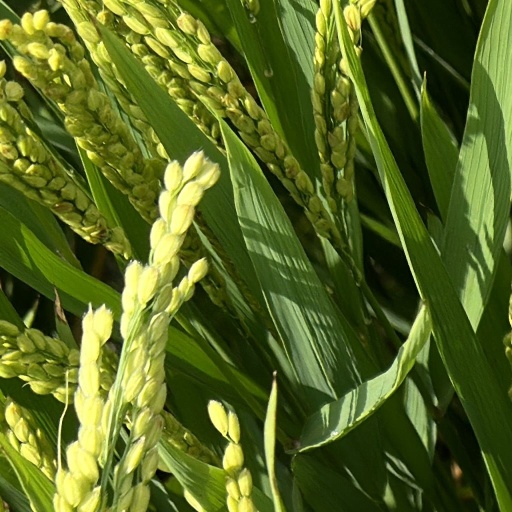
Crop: rice